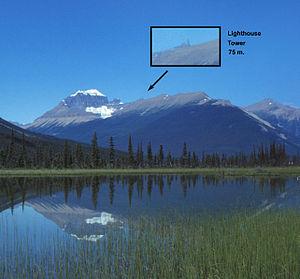
Le mont Saskatchewan, en anglais : Mount Saskatchewan, est une montagne située dans la vallée de la rivière Saskatchewan Nord dans le parc national de Banff, dans les Rocheuses canadiennes dans la province d'Alberta, au Canada. Elle s'élève à 3 342 m d'altitude.